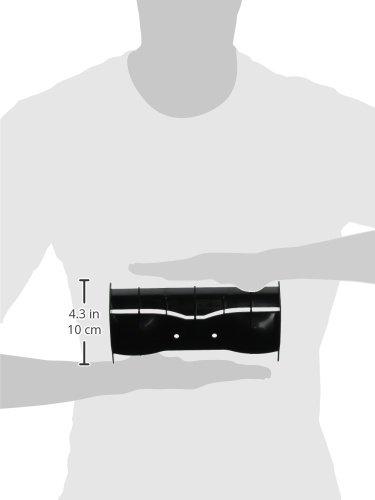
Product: Team Redcat 505213BK Rear Wing, Black for Tr-MT8E Models
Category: Toys & Games | Hobbies | Remote & App Controlled Vehicles & Parts | Remote & App Controlled Vehicle Parts
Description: Genuine Redcat racing Replacement part  505213BK.
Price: $19.13
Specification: ProductDimensions:8x3.9x2inches|ItemWeight:2.4ounces|ShippingWeight:2.4ounces(Viewshippingratesandpolicies)|DomesticShipping:ItemcanbeshippedwithinU.S.|InternationalShipping:ThisitemcanbeshippedtoselectcountriesoutsideoftheU.S.LearnMore|ASIN:B01CEG7ZAU|Itemmodelnumber:505213BK|Manufacturerrecommendedage:14yearsandup